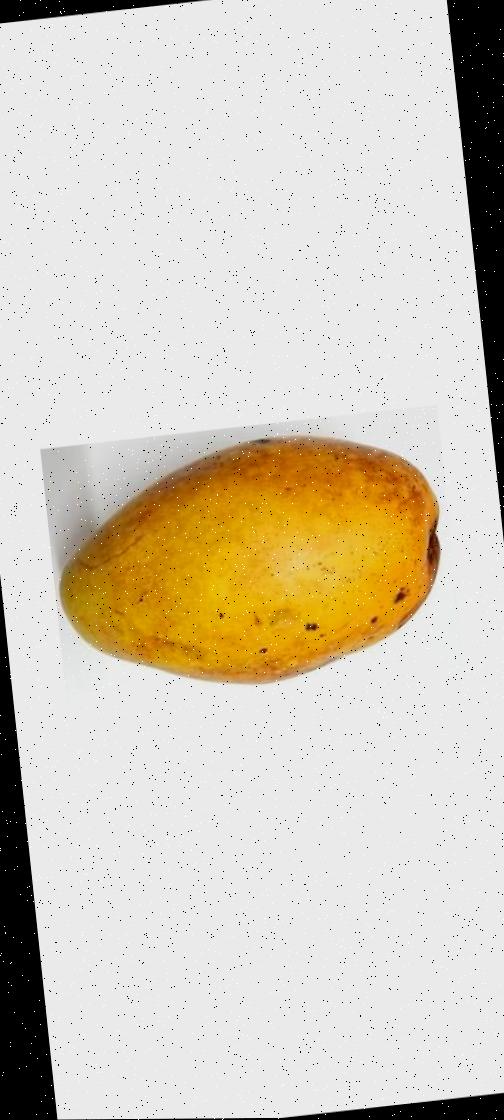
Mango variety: Bari-11